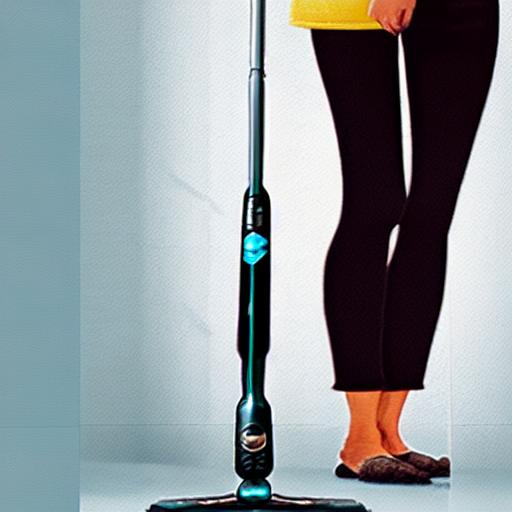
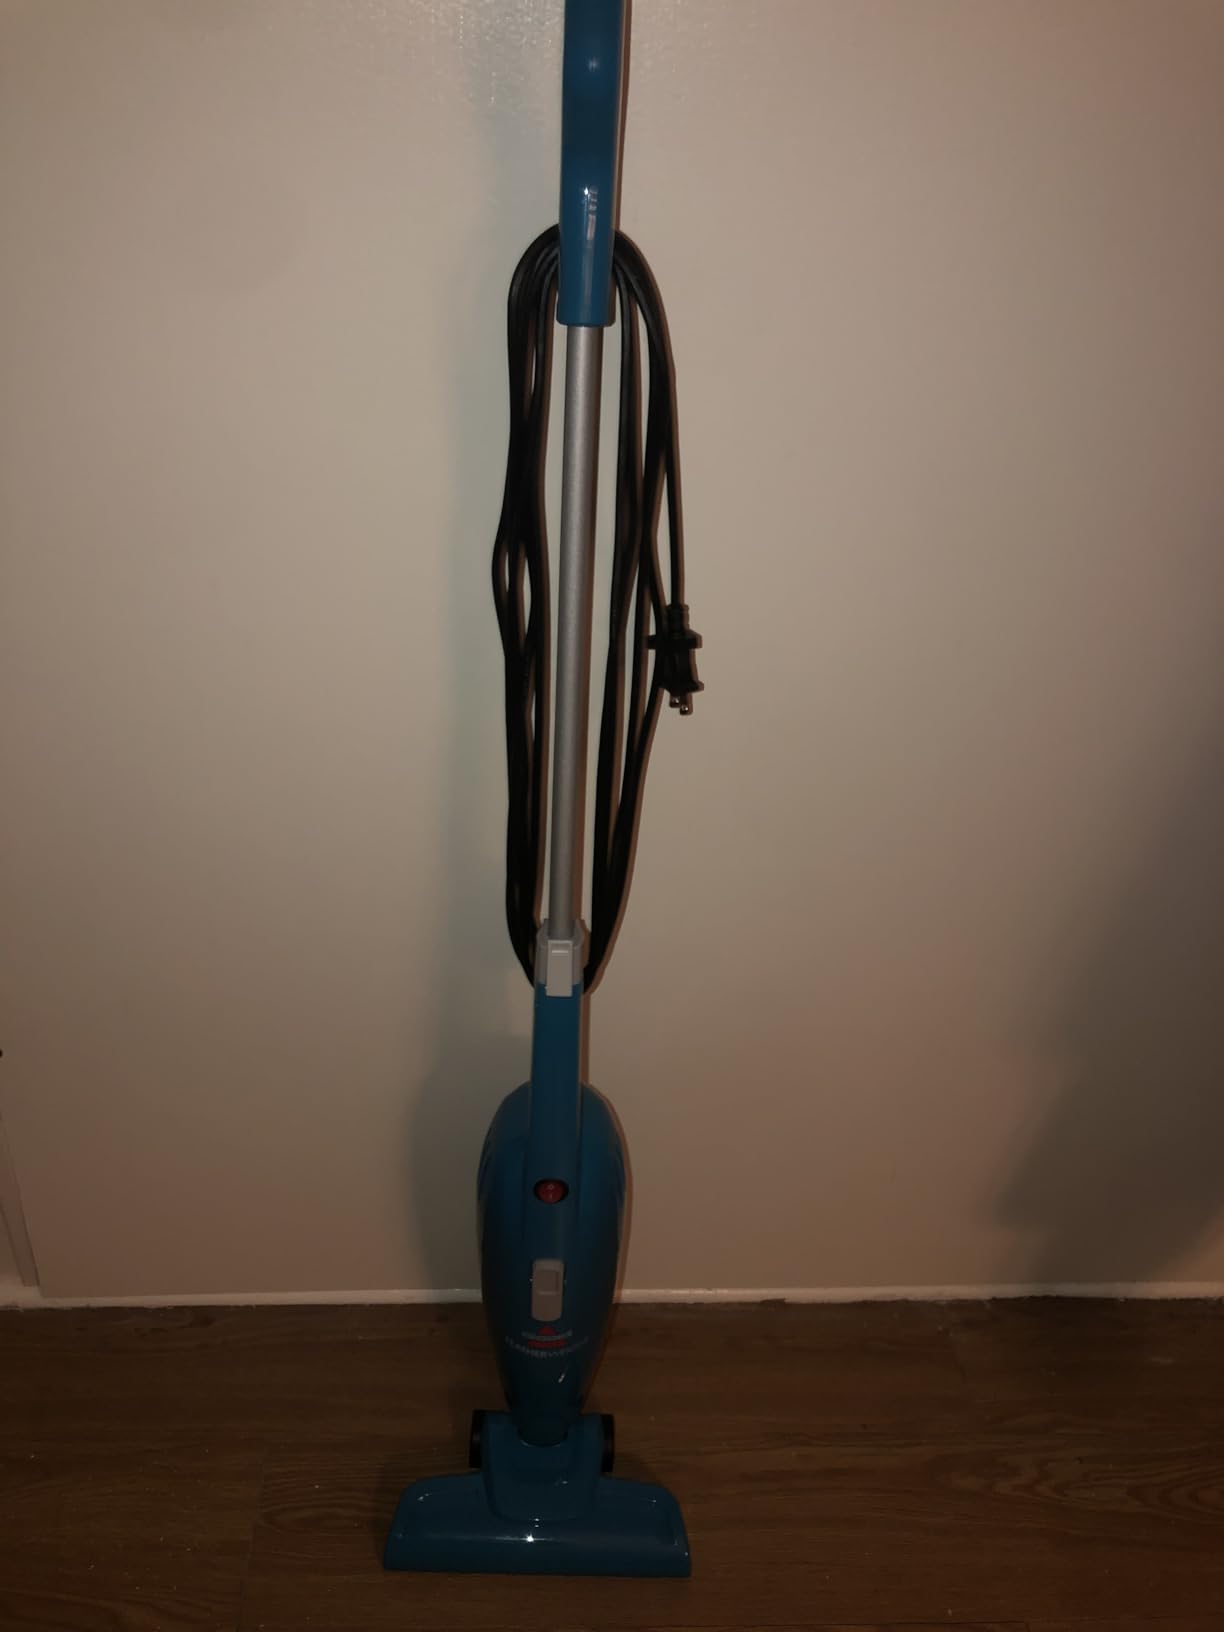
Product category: items_vacuum
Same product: no